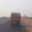
Label: truck